STS-8

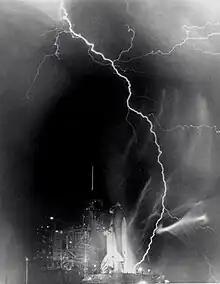
A lightning strike near the orbiter stack, some hours before launch.

Preparation for the mission began on June 3, 1983, with the assembly of the shuttle's solid rocket boosters (SRB) on the Mobile Launcher Platform. The boosters were stacked on June 20, 1983, and the external tank (ET) mated to the assembly on June 23, 1983. "Challenger" arrived at Kennedy Space Center on June 29, 1983, and was transferred to the Orbiter Processing Facility on June 30, 1983. After post-flight maintenance and preparation for the new mission, including the installation of most flight payloads, the shuttle was transferred to the Vehicle Assembly Building on July 27, 1983, and mated to the booster/tank stack. The stack was checked out on July 29 and 30, 1983, and moved to Launch Complex 39A on August 2, 1983. INSAT-1B was loaded into the orbiter when on the pad; the overall processing time from "Challenger" arriving at KSC to being ready for launch was only sixty-two days, a record for the program at the time.